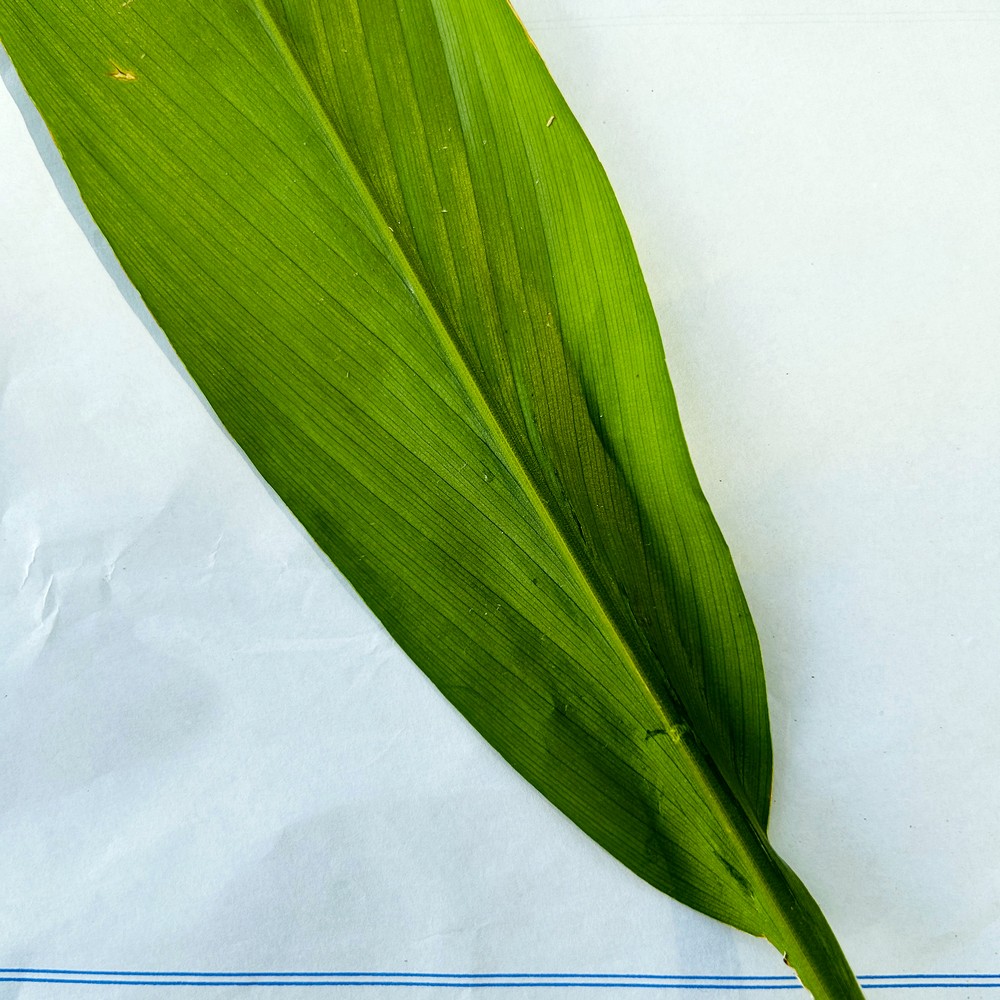
Label: Healthy Leaf